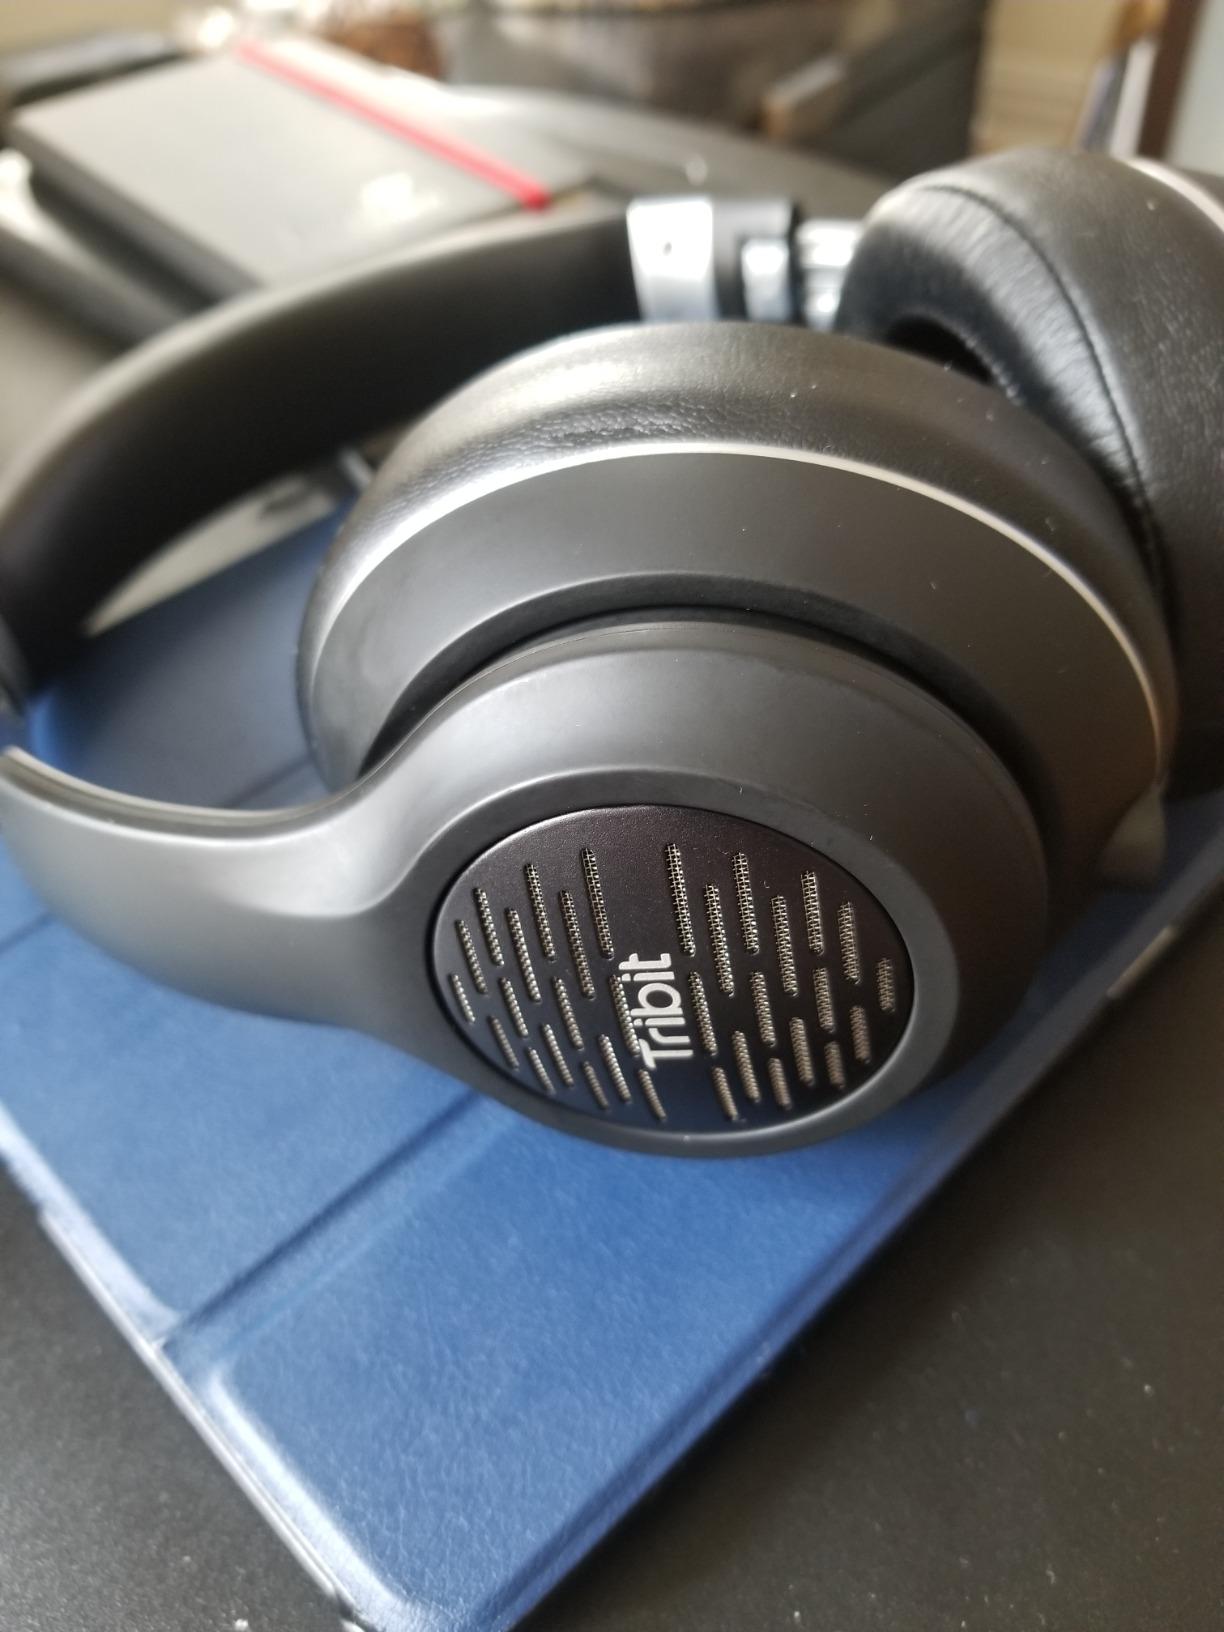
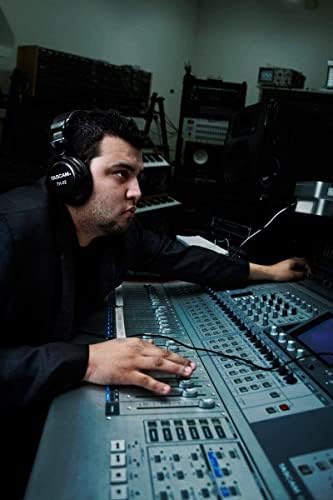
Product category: headphones
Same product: no